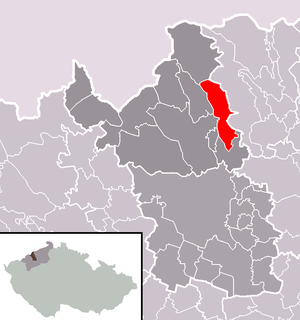
Lom est une ville du district de Most, dans la région d'Ústí nad Labem, en République tchèque. Sa population s'élevait à 3 669 habitants en 2018.